Naro-1

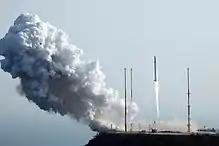
Launch of the Naro-1 carrying STSAT-2C on 30 January 2013

Naro-1 became the first South Korean launch vehicle to achieve Earth orbit on January 30, 2013, when it was successfully used to launch the Science and Technology Satellite 2C (STSAT-2C). Naro-1 launched from the Naro Space Center, located 480 kilometers south of Seoul.